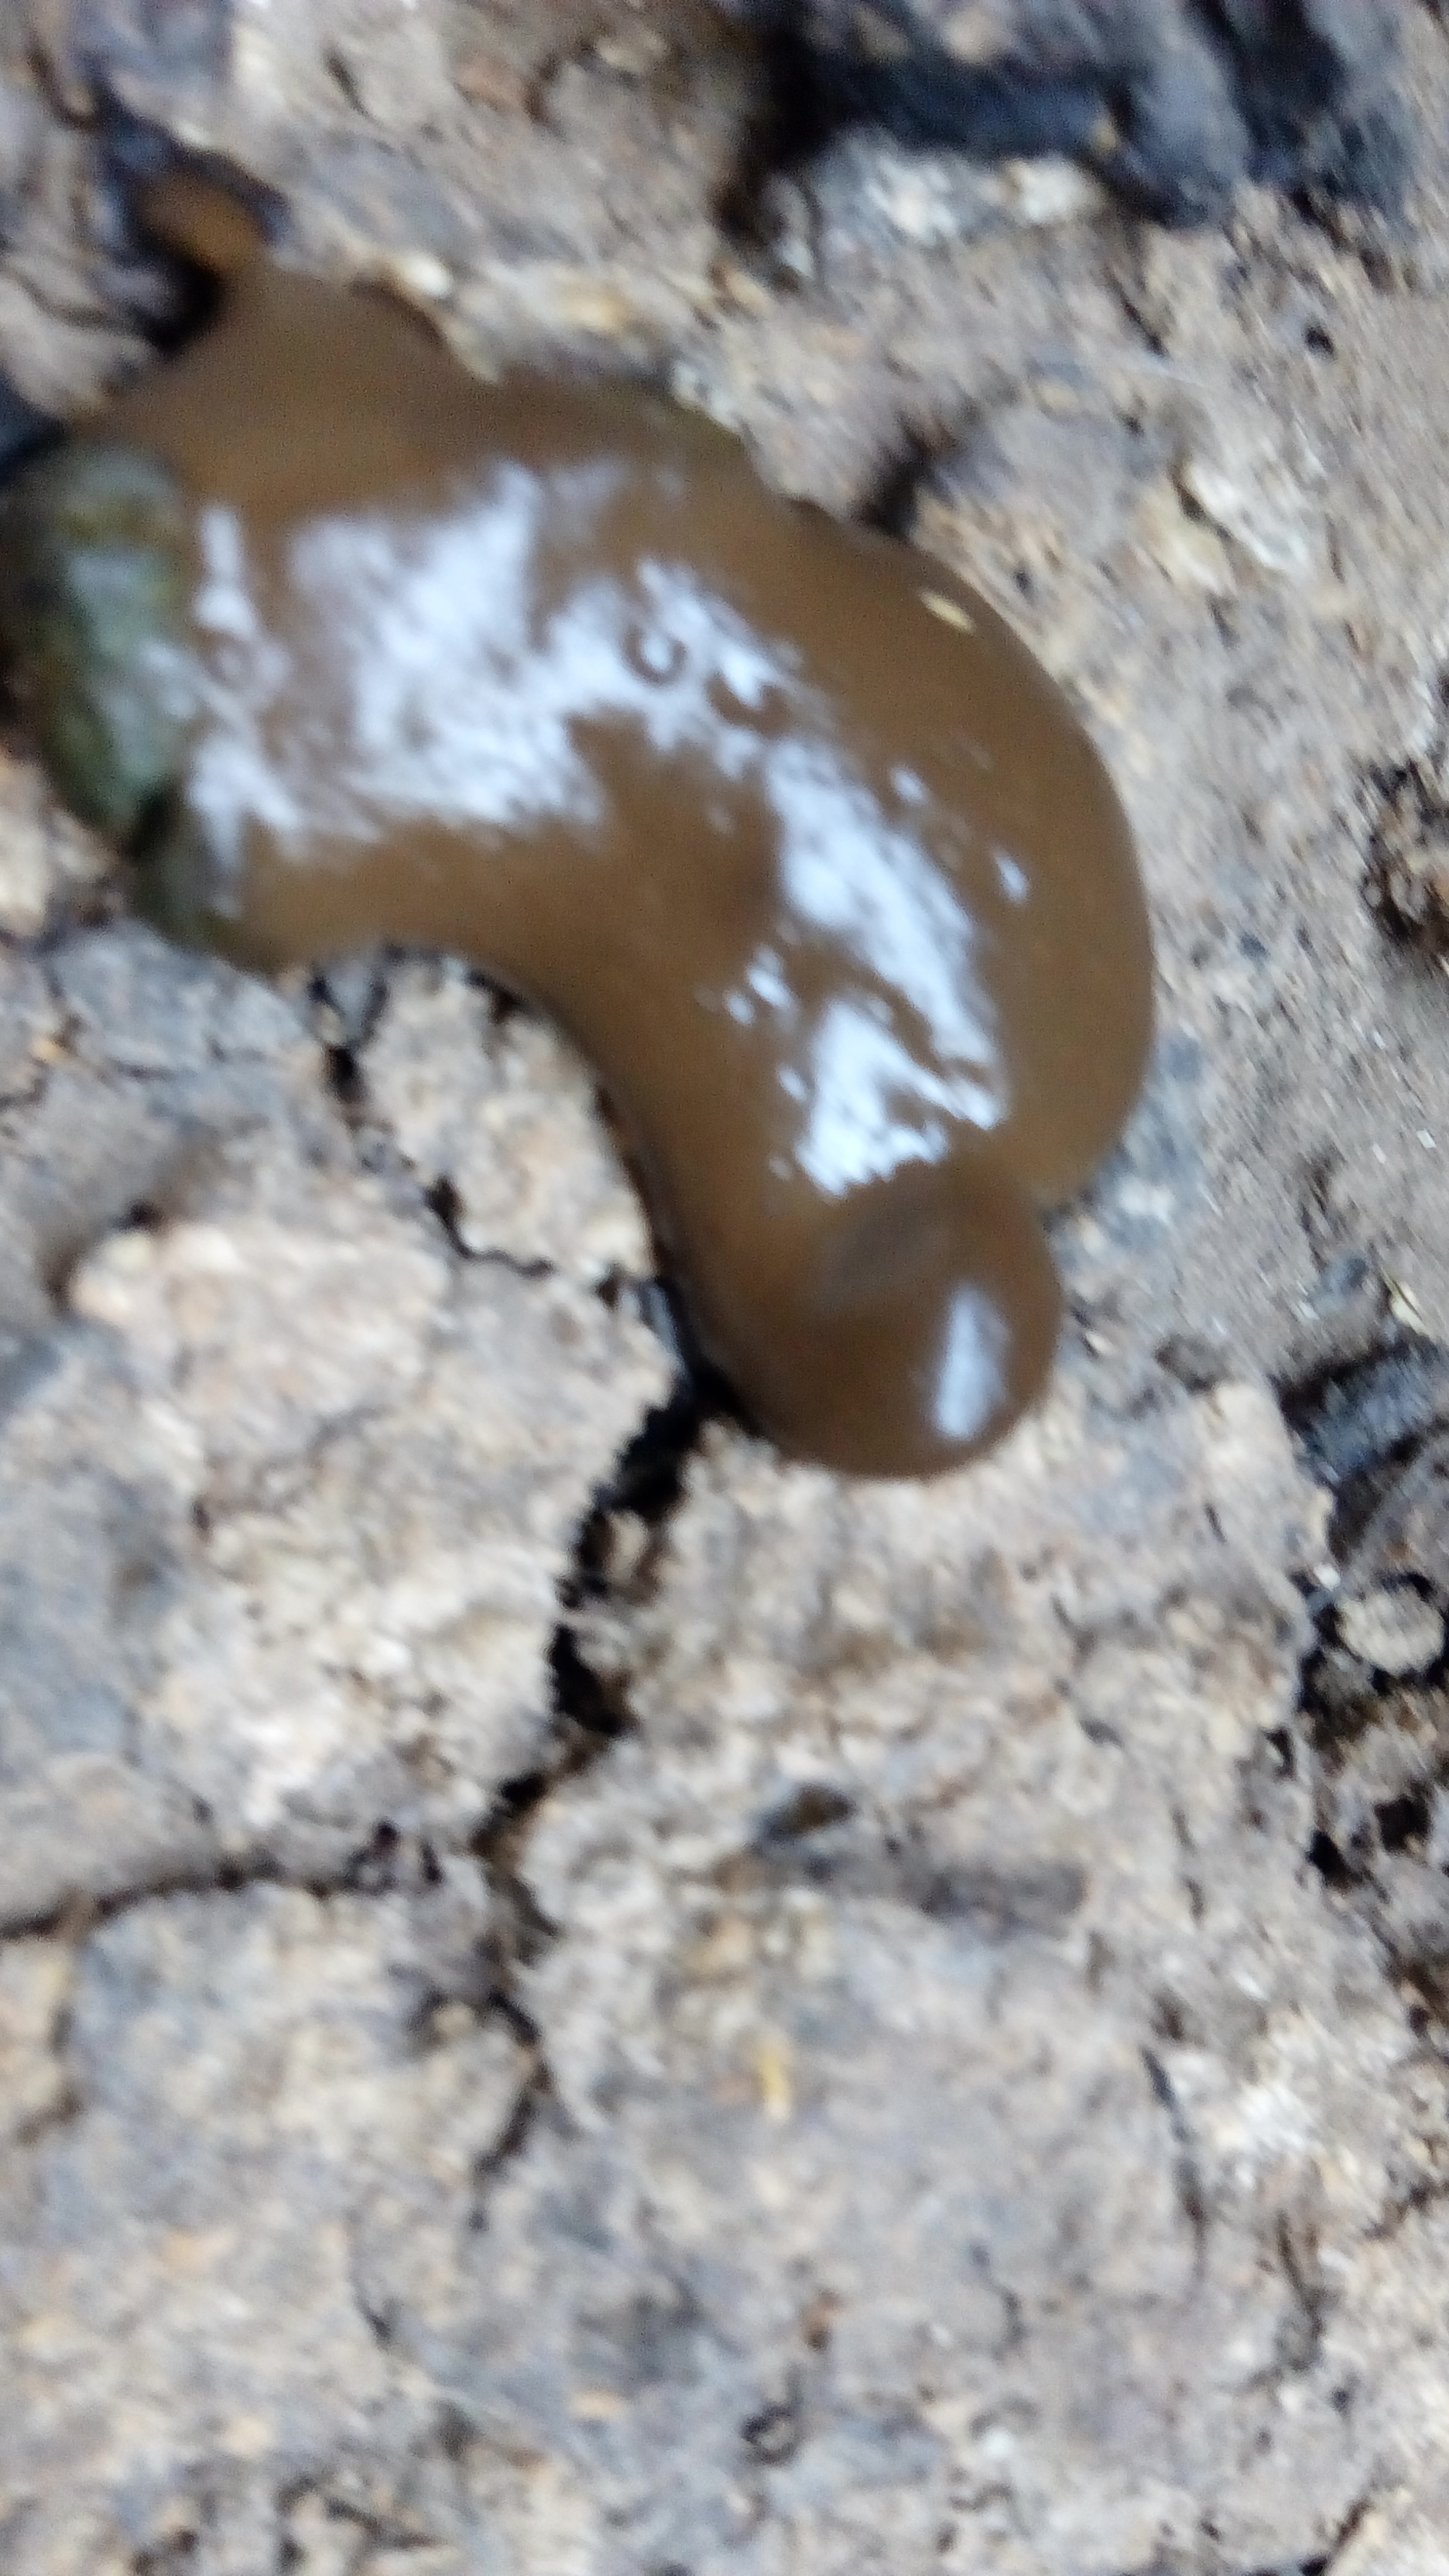
PCR-confirmed diagnosis: Coccidiosis